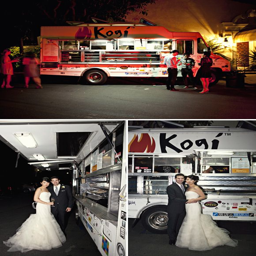
love the idea of a food truck